Tagus Basin

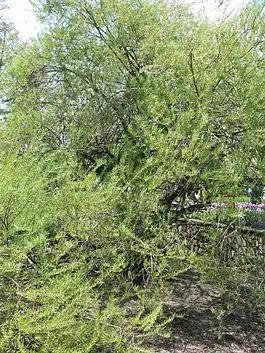
"Salix elaeagnos."

Below these alder groves, in the Henares and Sorbe rivers, there are mesotrophic alder groves of "Salici rubentis-Alnetum glutosinae", accompanied by "Salix alba" and "Salix rubens" and often "Tamarix gallica", "Salix purpurea" and other calcareous species such as "Cephalanthera rubra, Cornus sanguinea" or "Humulus lupulus", being replaced, when the original composition is altered, by willow and poplar groves with "Salix salviifolia, Salix elaeagnos" and "Salix purpurea."